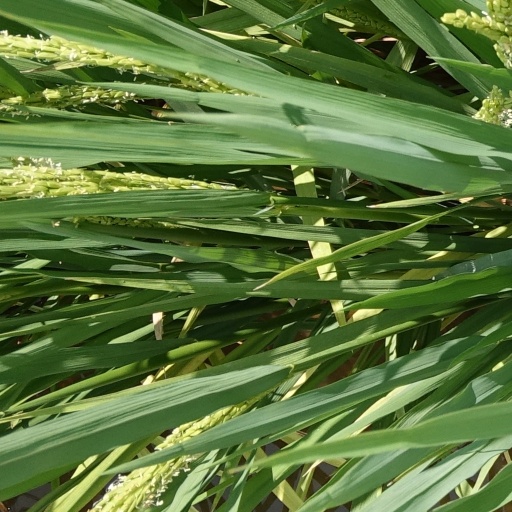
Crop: rice